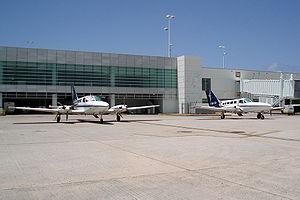
Les Cessna 401 et 402 sont des séries d'avions légers de 6 à 10 places. Cette série a été fabriquée par Cessna de 1966 à 1985 sous les noms Utiliner et Businessliner. Tous les sièges sont facilement amovibles, de sorte que l’avion puisse être utilisé dans une configuration tout cargo. Ni le Cessna 401 ni le 402 ne sont pressurisés, Cessna voulait que leur achat et leur exploitation soient peu coûteux.